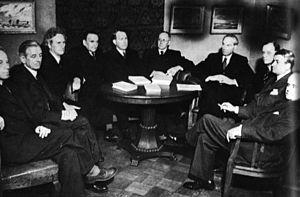
L'Académie de Finlande est un organisme sous la tutelle du Ministère de l'Éducation et de la Culture, chargé du financement de la recherche scientifique.